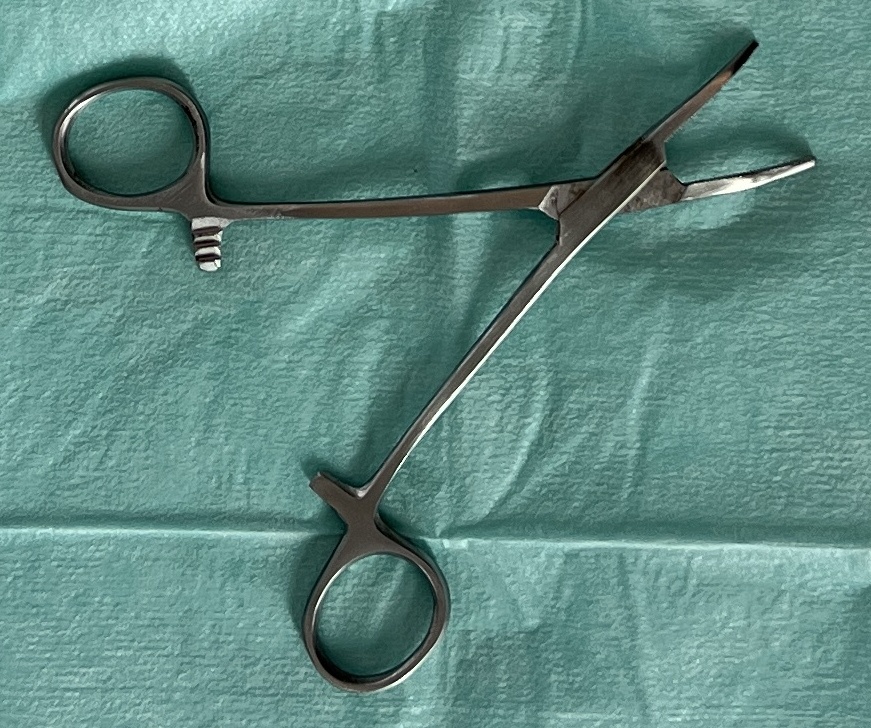
Hinged instrument state: open